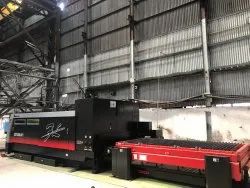
Label: Fiber_Laser_Cutting_Machine_Services